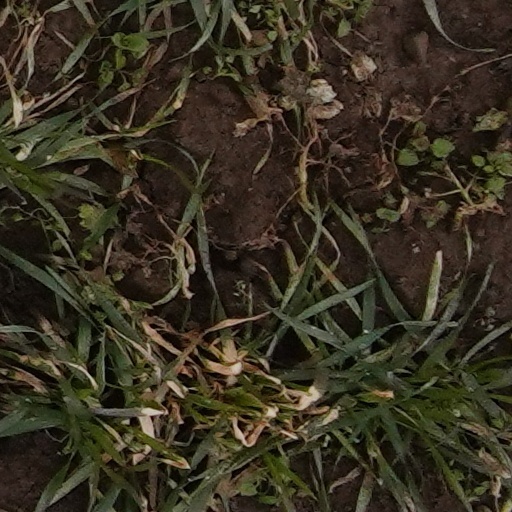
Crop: wheat